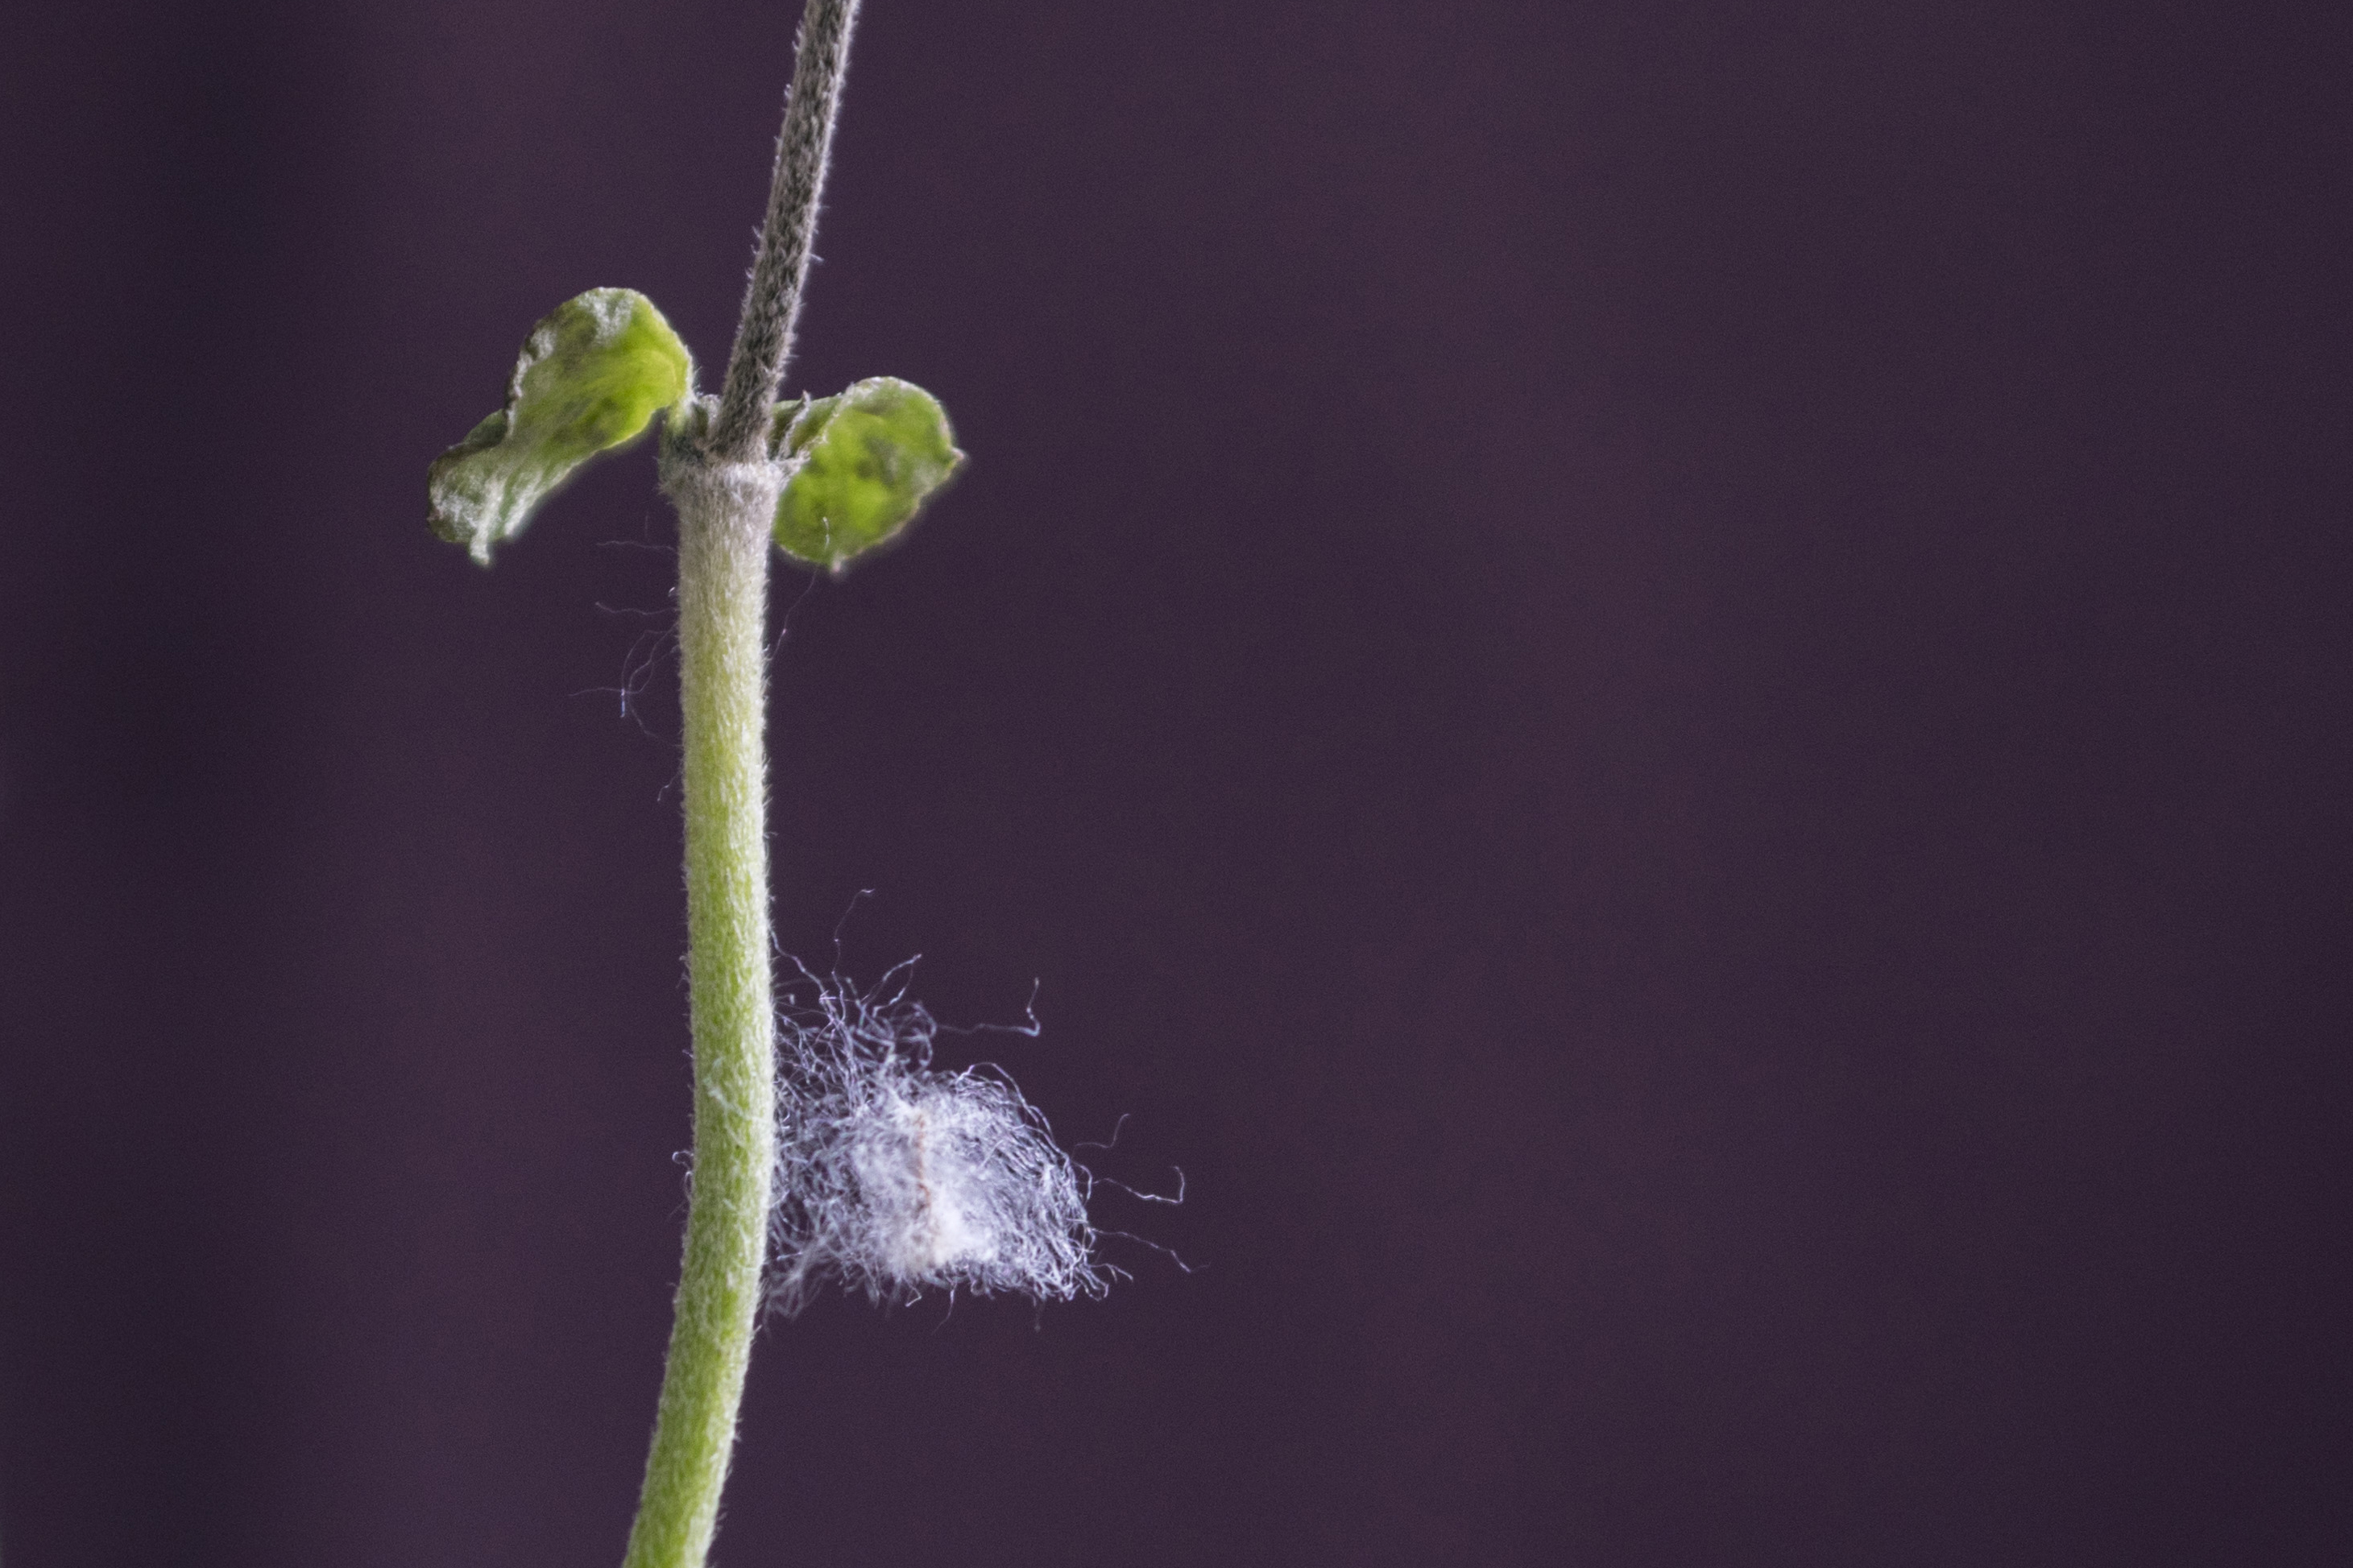
outdoor, branch, plant, photography, leaf, seed, flower, petal, green, insect, nikon, flora, invertebrate, close up, seeds, nederland, netherlands, outdoorphotography, paulvandevelde, pdvandevelde, padagudaloma, dordrecht, nederlandinfotos, pvdvfotografie, pdvandeveldedordrecht, nederlandsefotografie, macro photography, anemoon, anemonejaponica, plant stem